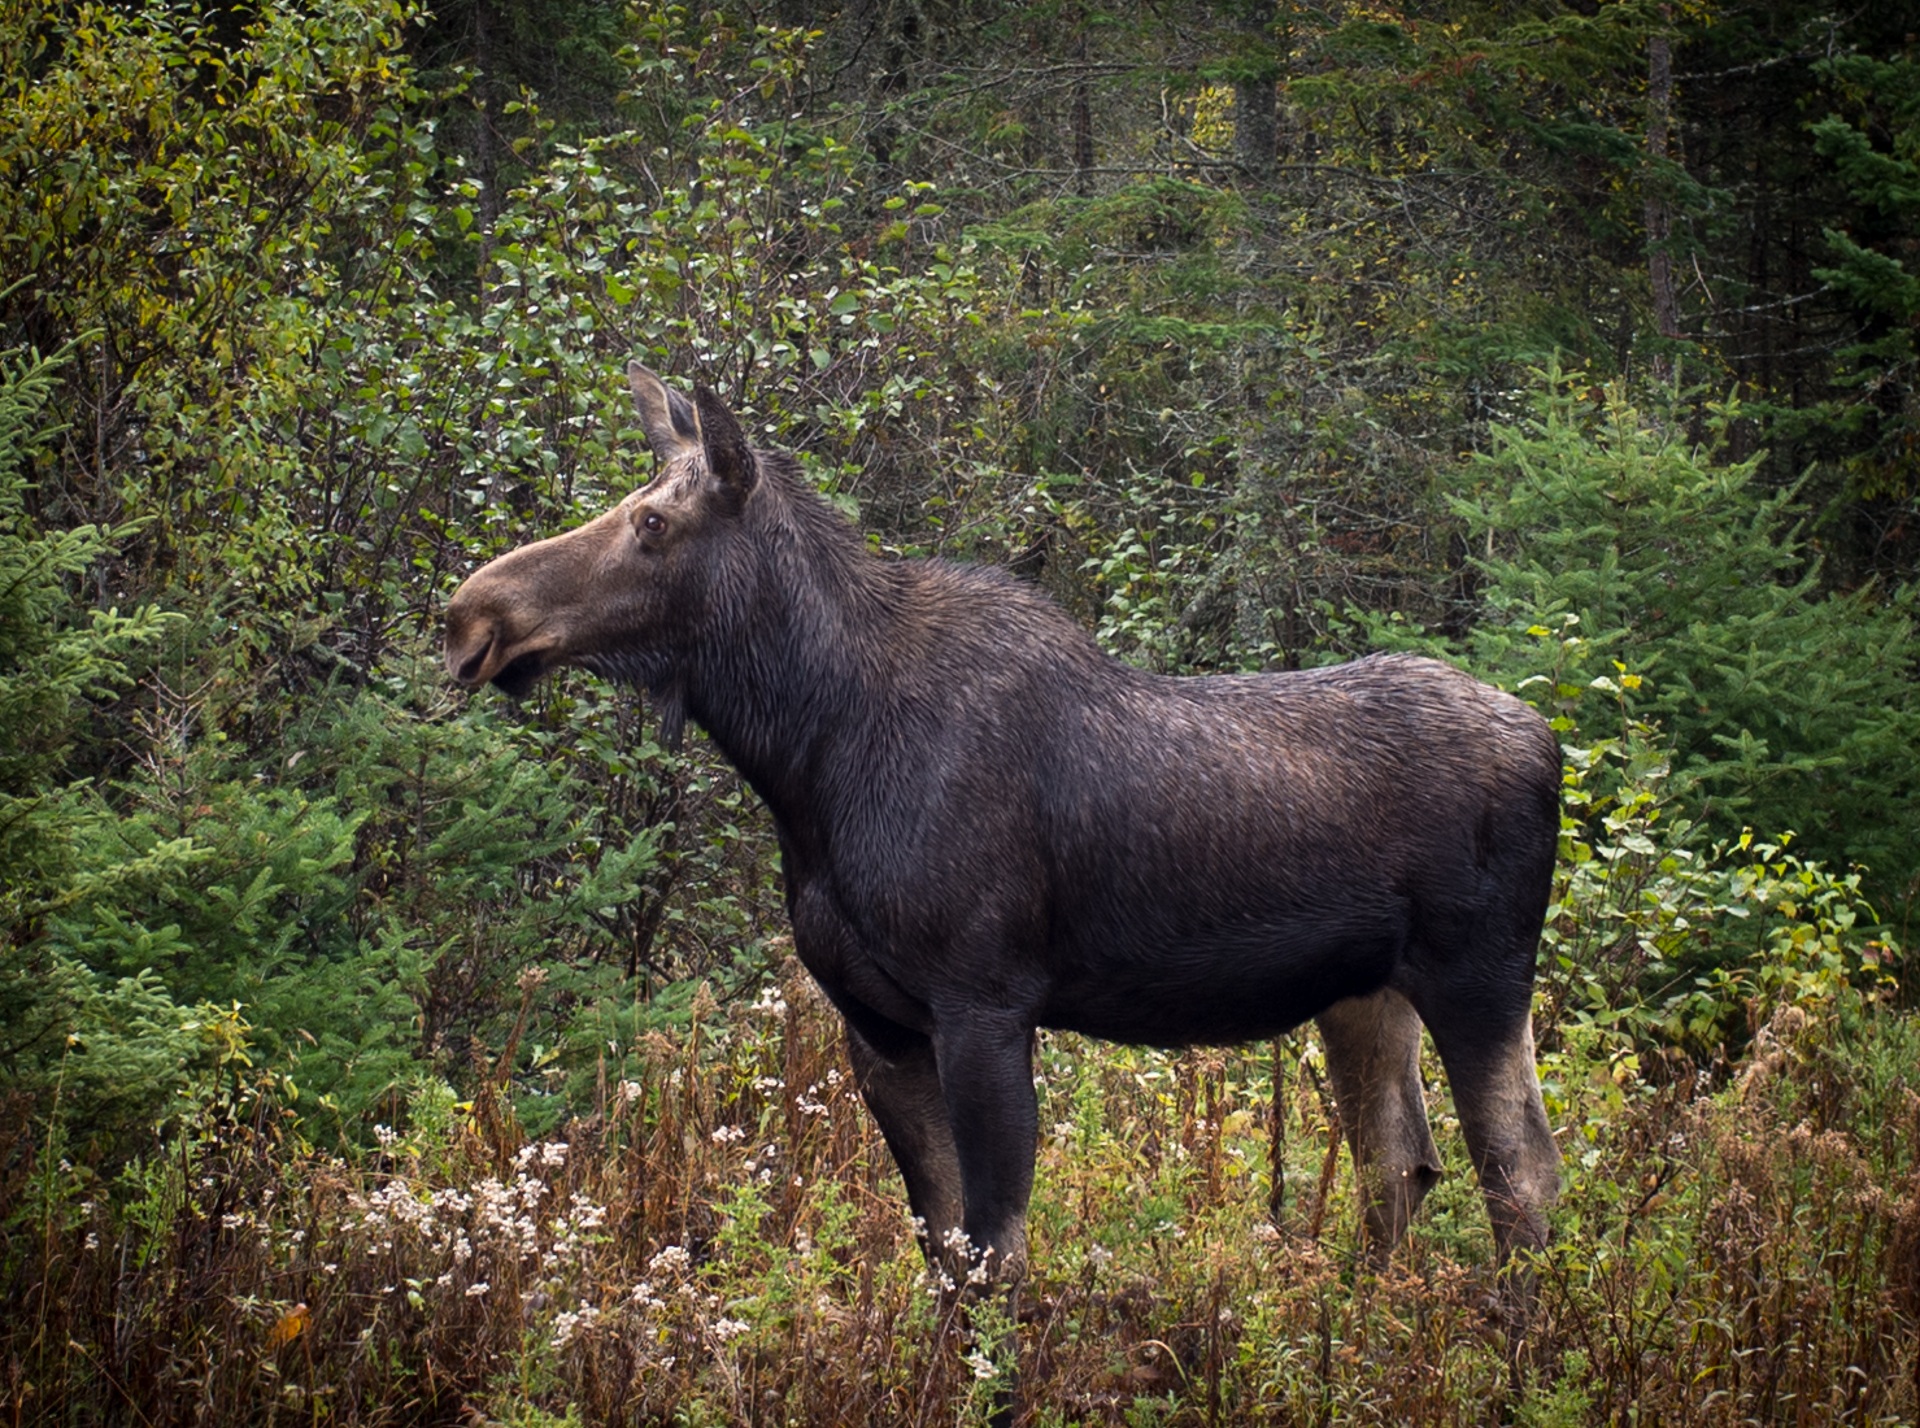
nature, forest, animal, wildlife, wild, pasture, mammal, fauna, moose